Kaiserliche Reichspost

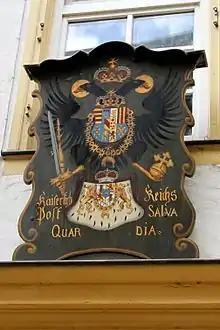
"Kaiserlich Reichspost" sign in Limburg

Kaiserliche Reichspost ("Imperial Mail"), originally named "Niederländische Postkurs" (Low Countries' postal route), was the name of the postal service of the Holy Roman Empire, founded in 1490. Often considered the world's first modern postal service, it initiated a revolution in communication in Europe.